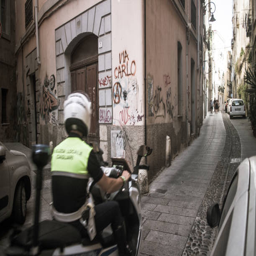
moped rider driving through the old town